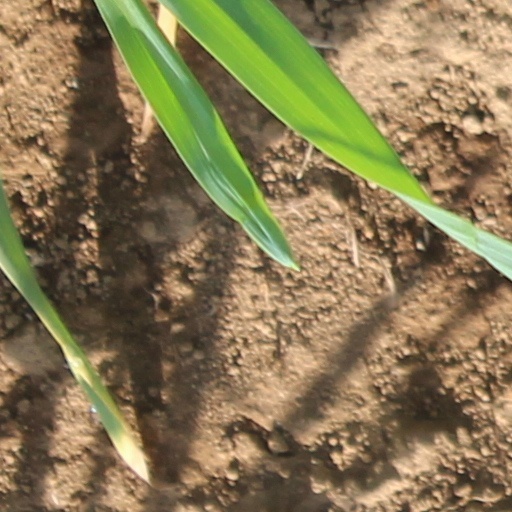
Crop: wheat